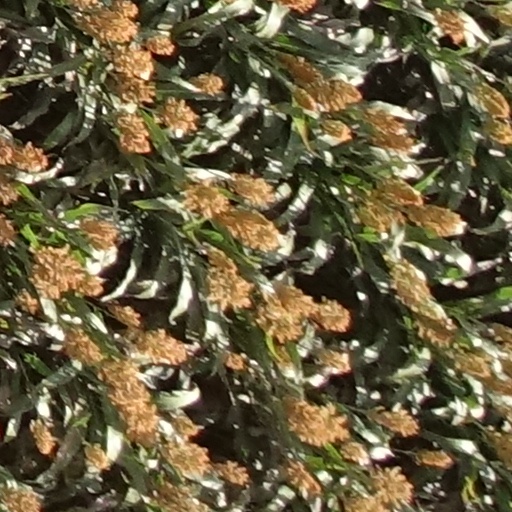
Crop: sorghum